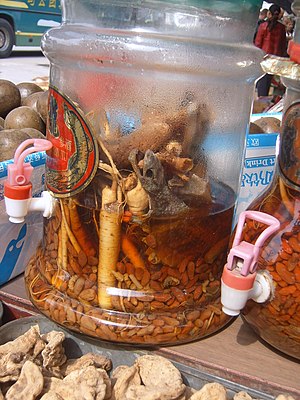
Alternativ behandling / Typer af alternativ behandling
Drikkeklar mikstur af traditionel kinesisk medicin
Alternativ behandling, også kaldet alternativ medicin, har ingen klar definition, men beskrives som behandlingsformer hvis virkning enten er direkte tilbagevist, ikke påvist, umulige at bevise eller er overdrevent skadelige i forhold til deres gavnlige effekt, men som påstås at have den samme helbredende effekt som medicin.